Answer in natural language. Considering the relative positions, is threeseater sofa with dark cushions (marked A) to the left or right of colorful landscape painting (marked C)? Choose between the following options: left or right
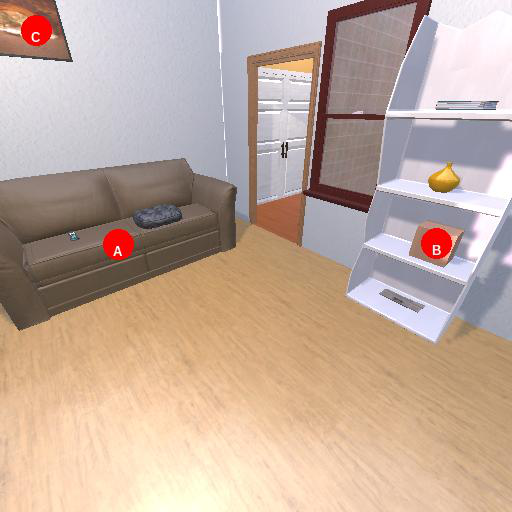
<answer>right</answer>